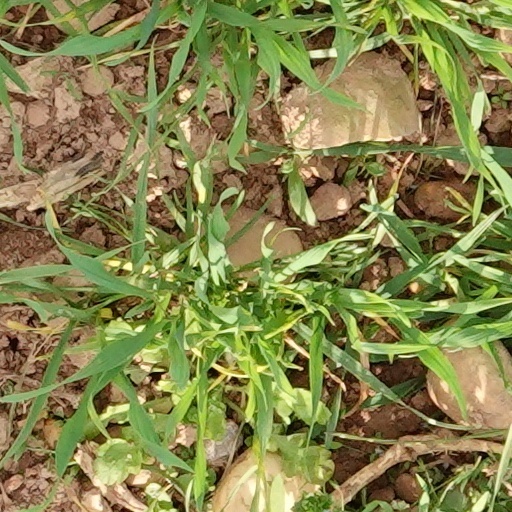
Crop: wheat